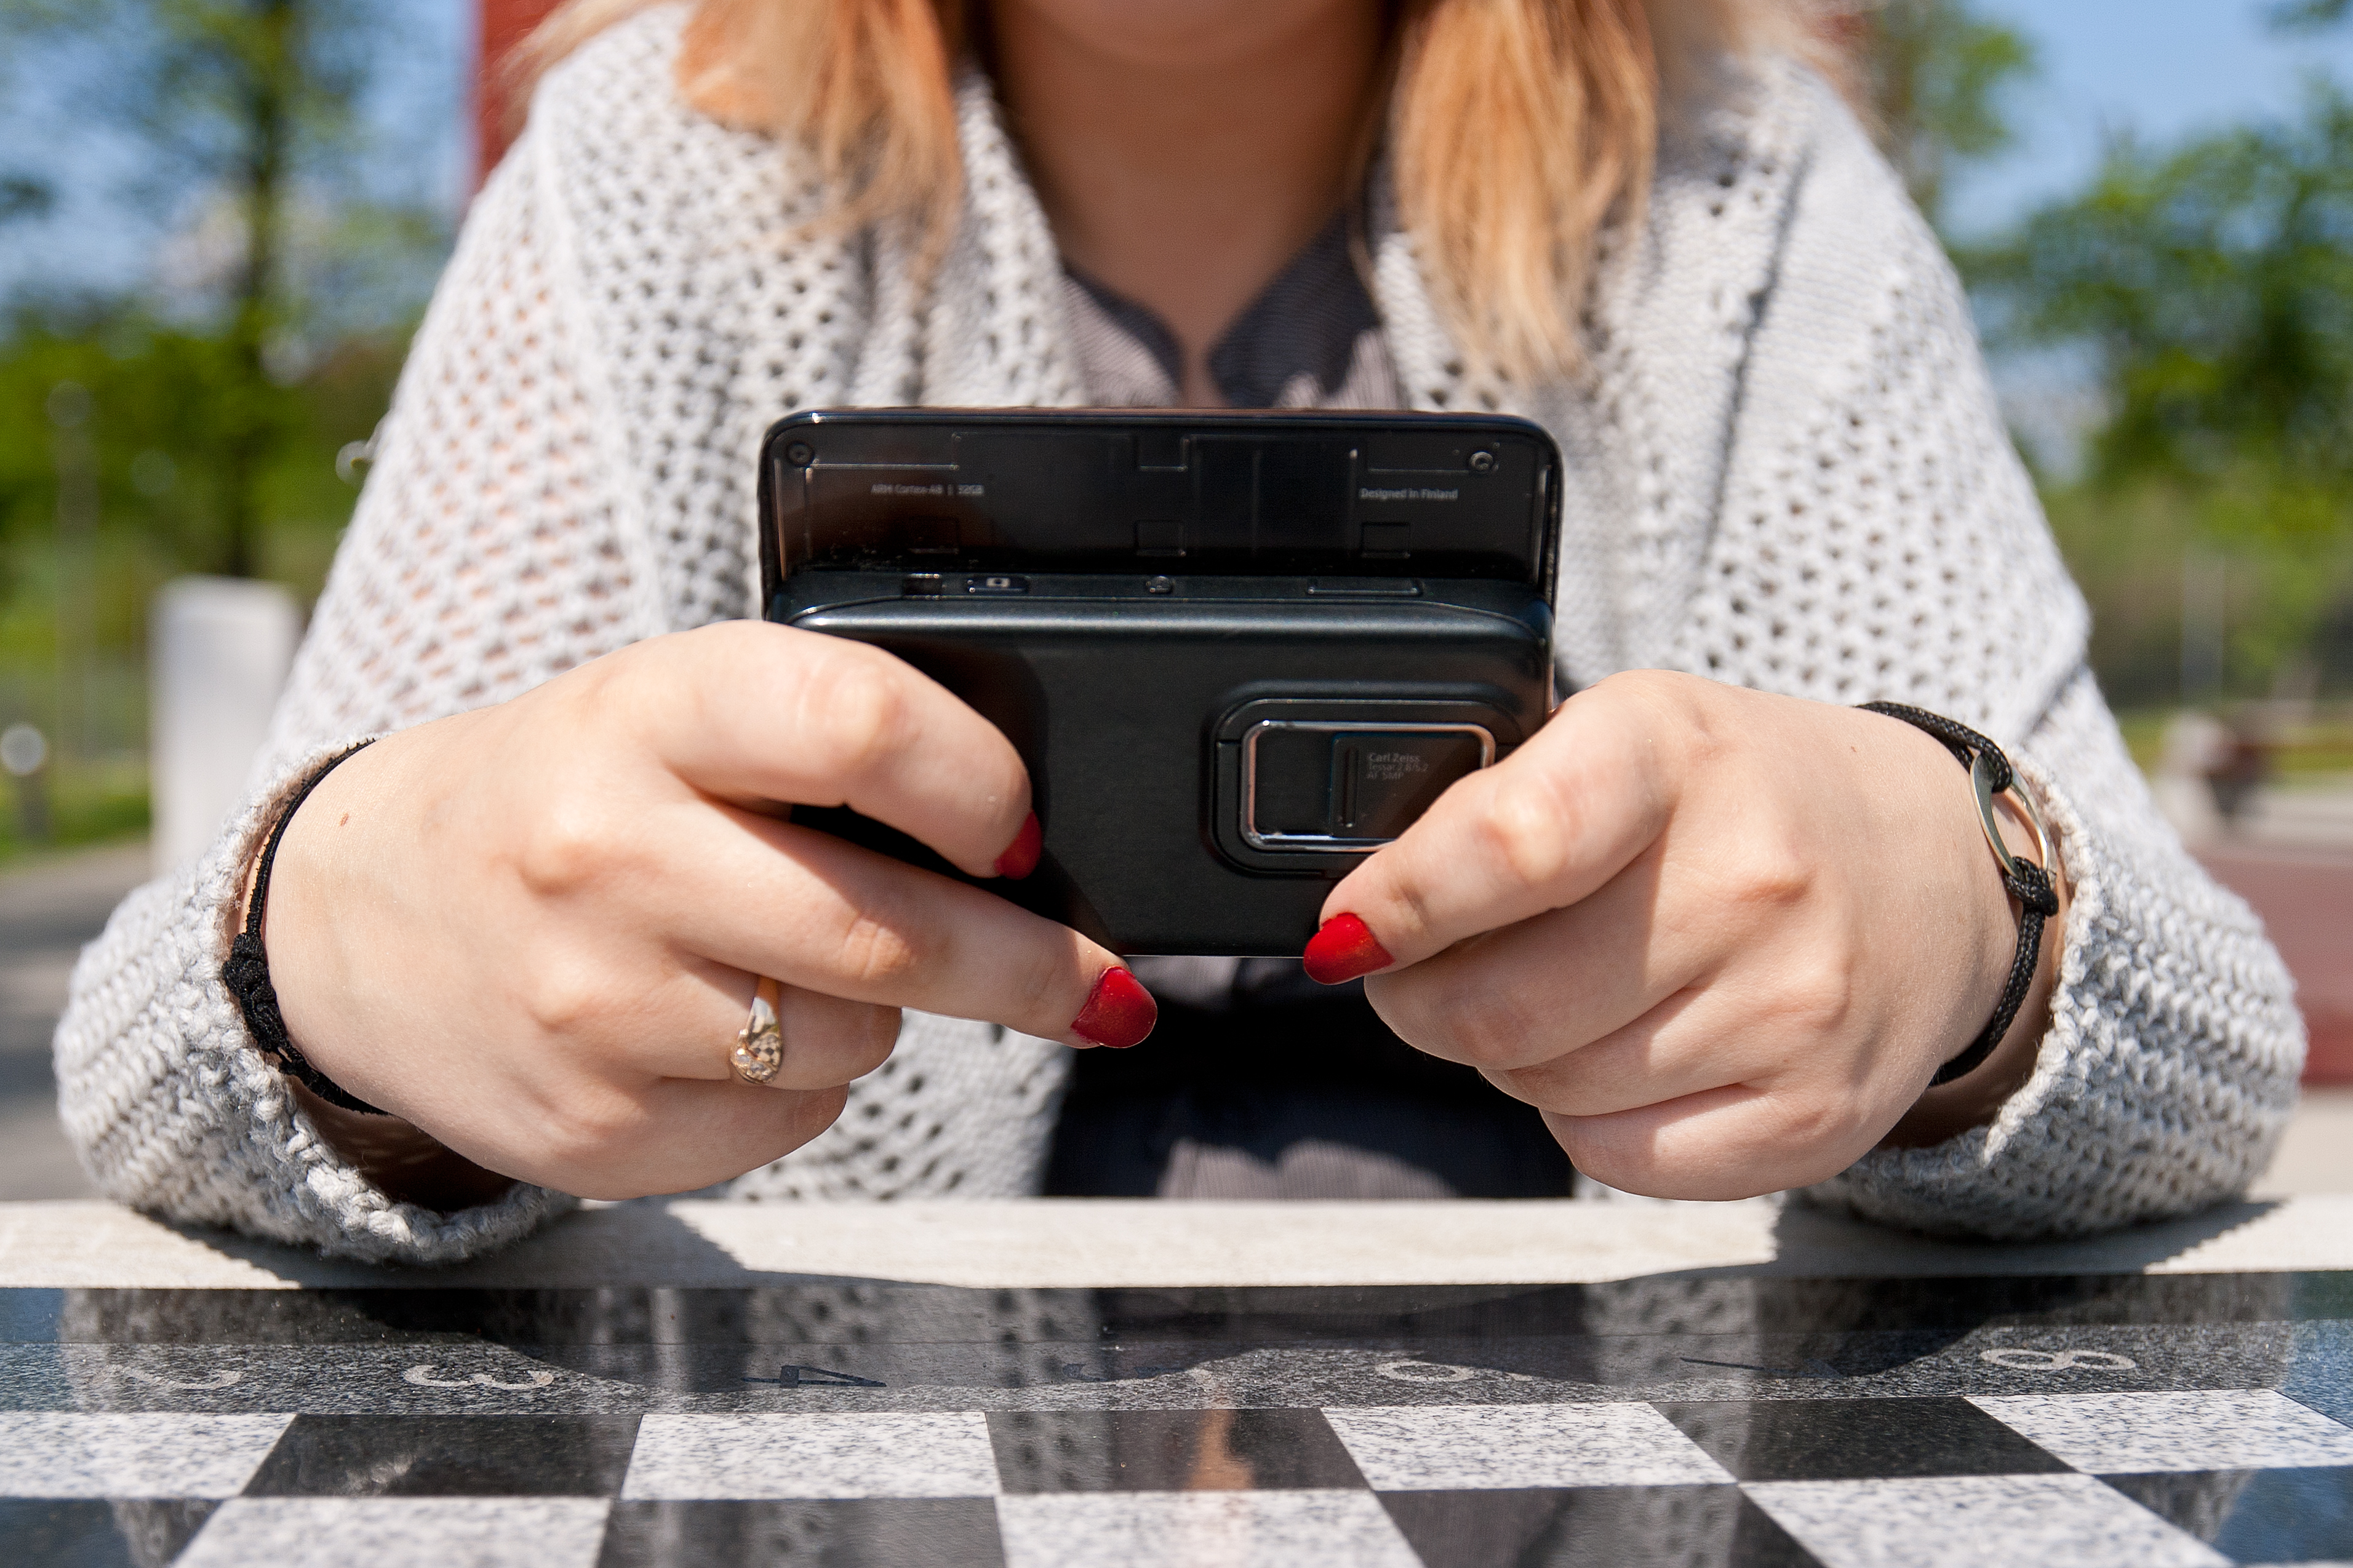
smartphone, writing, hand, person, woman, technology, finger, communication, gadget, mobile phone, cash, glasses, interaction, nokia